Comus, Maryland

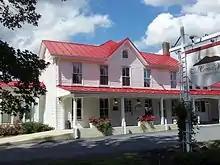
Comus Inn

Comus is an unincorporated community in Montgomery County, Maryland, United States. Its elevation is . The chiefly rural community is located approximately by car from Washington D.C.